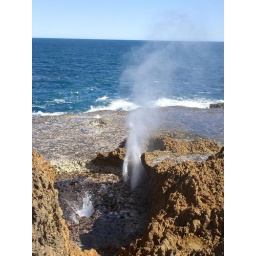
The waves come in under the rocks and force sea water through the holes to entertain the tourists :)WA, Australia.